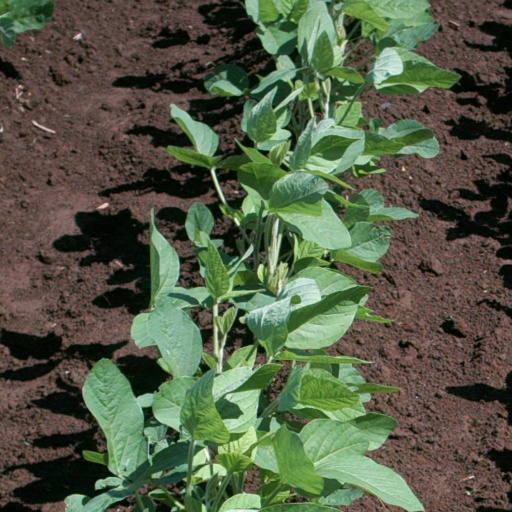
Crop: soybean